Mount Gulian

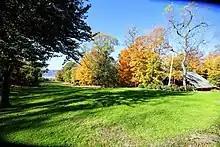
The Verplanck house view of the Hudson River and barn.

The original mansion was destroyed in a fire laid by an arsonist in 1931. After this, the ruin of the house was left unattended until 1966, when Bache Bleecker, a descendant of the Verplanck family, and his wife Connie founded the Mount Gulian Society, as a nonprofit, private organization. The goal of the society was restoration of Mount Gulian which was completed in 1975. The restoration reconstructed the house to the state it was in when it served as von Steuben's headquarters. Later additions were not included in the restoration.